James Mackinnon (politician)

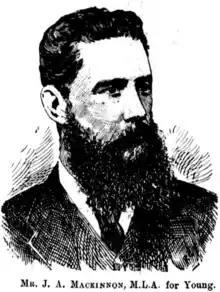

James Archibald Mackinnon (27 September 1851 – 2 September 1910) was a politician and stock and station agent in New South Wales, Australia.